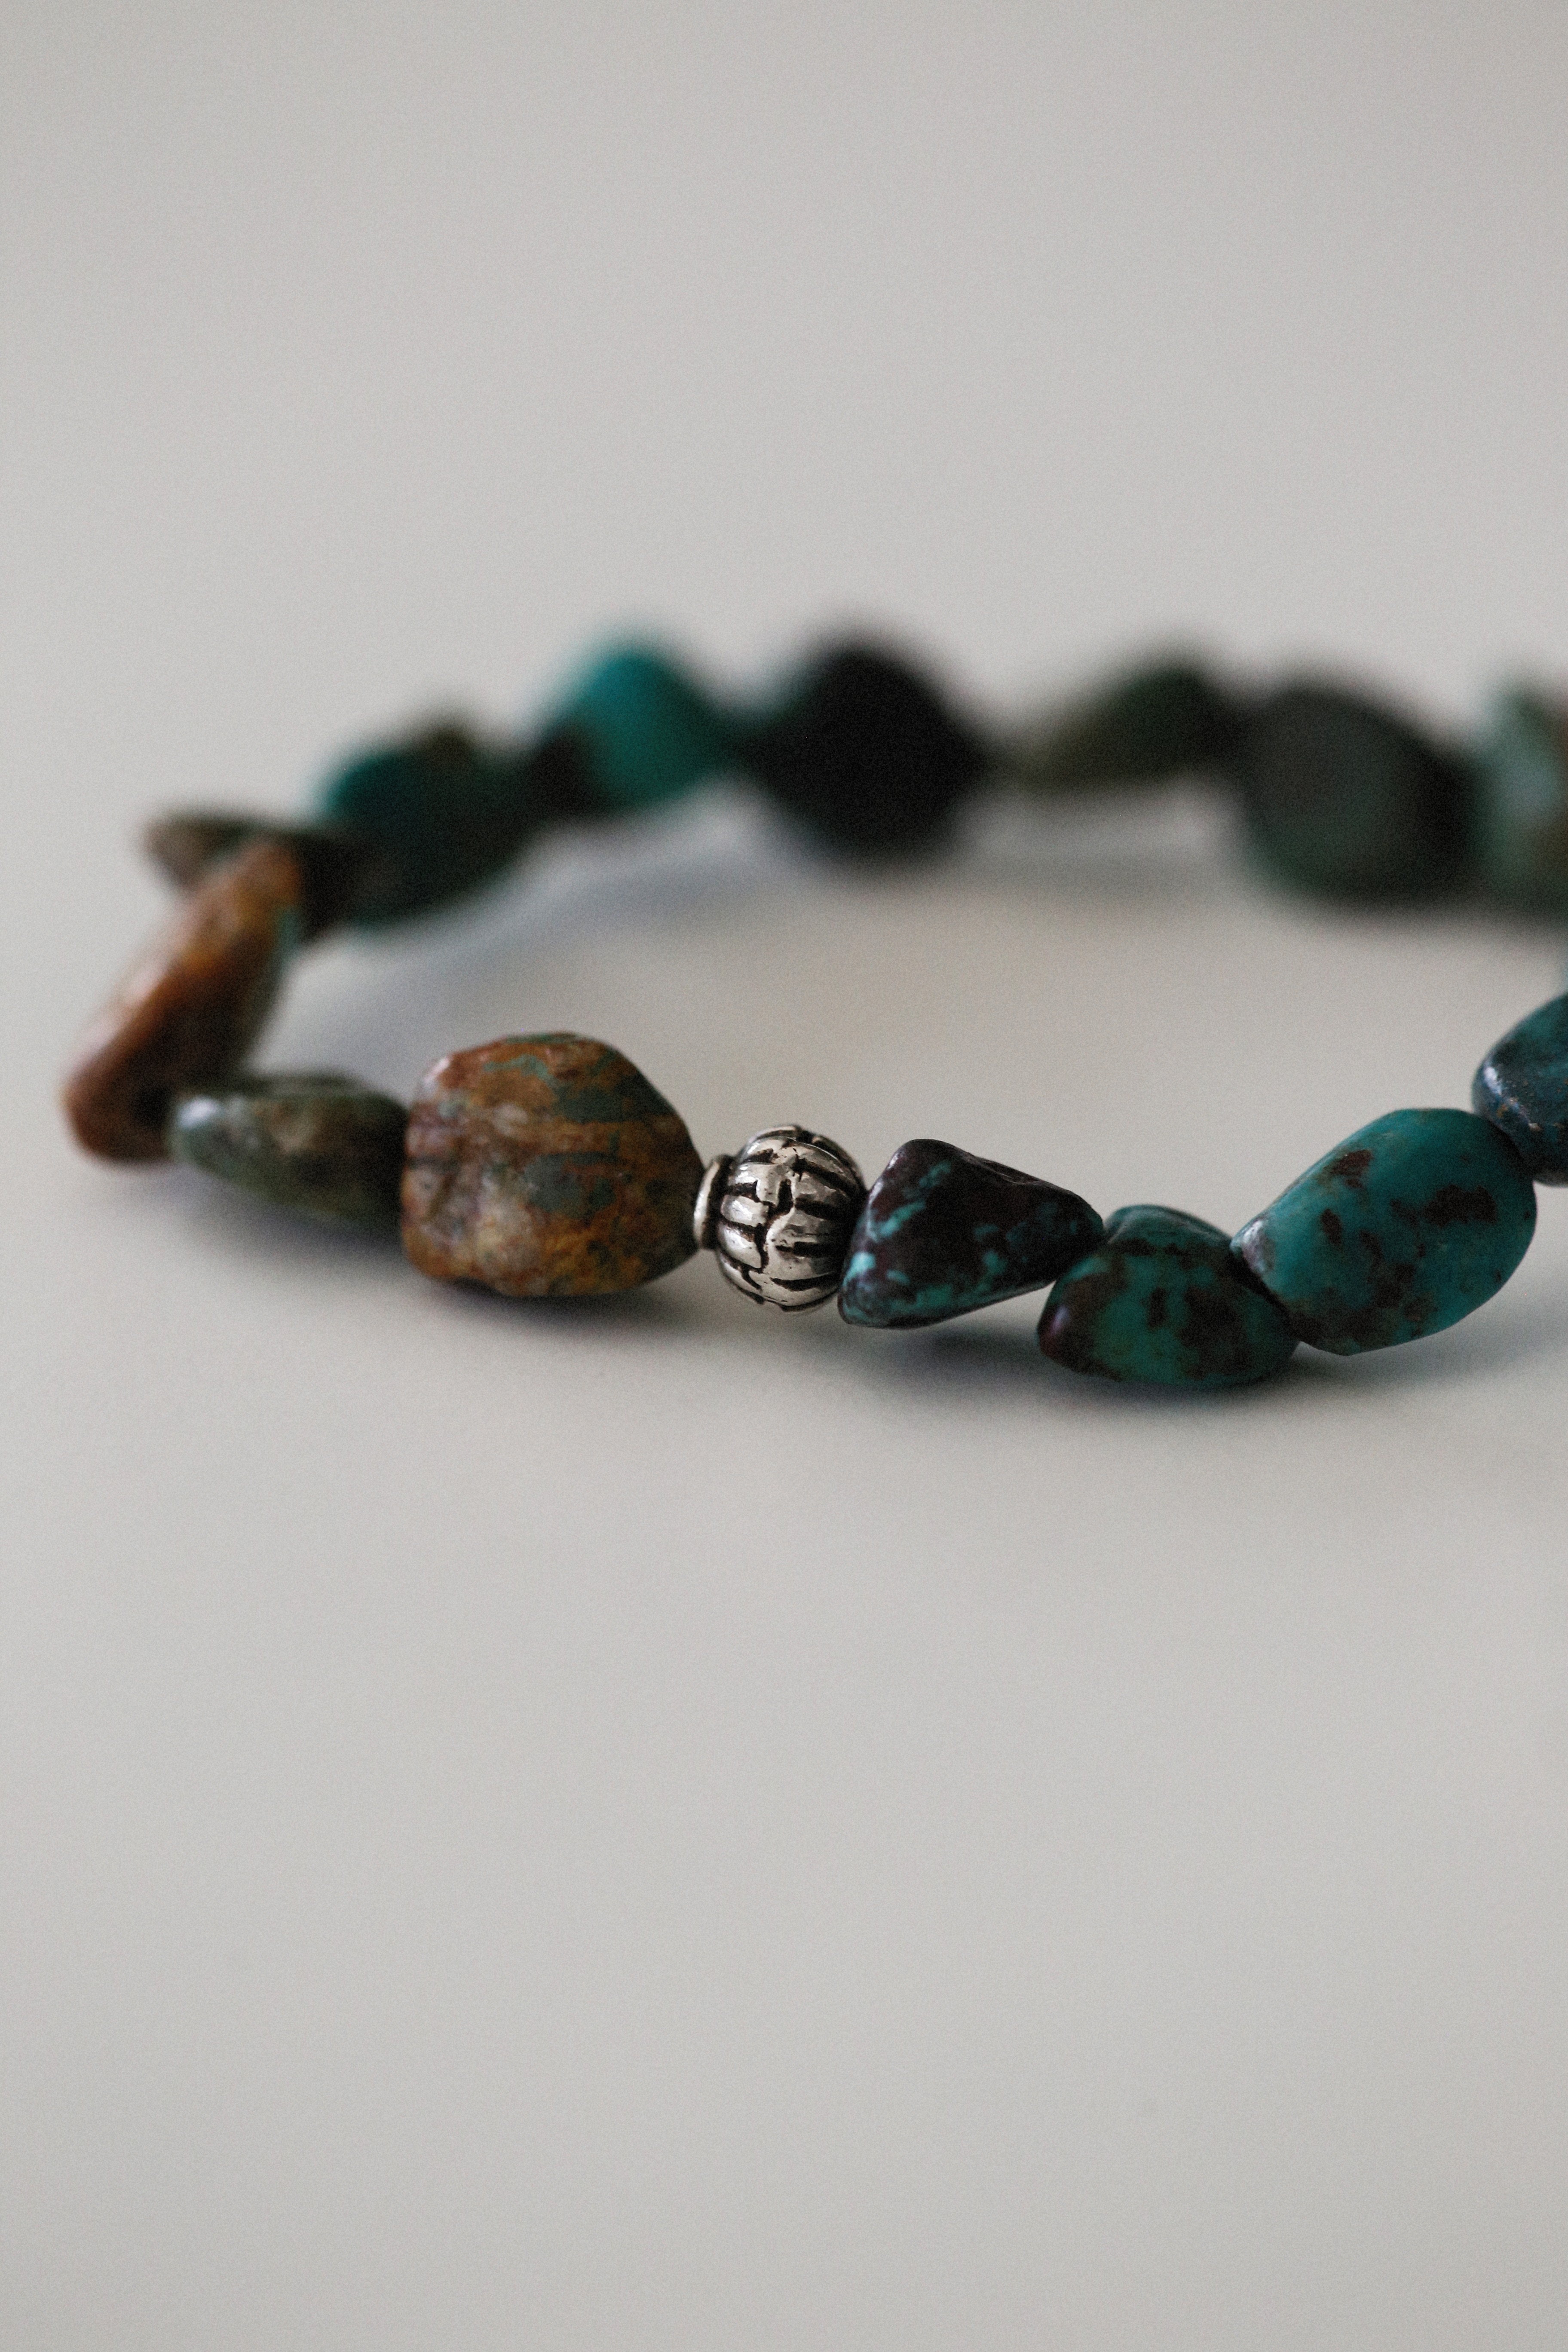
art, body jewelry, natural material, creative arts, silver, jewelry making, jewellery, bracelet, religious item, font, gemstone, fashion design, bead, necklace, electric blue, craft, metal, artifact, fashion accessory, circle, still life photography, chain, symbol, prayer beads, macro photography, cross, twig, crystal, glass